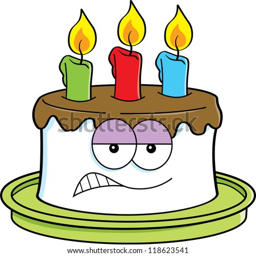
cartoon illustration of an angry cake .